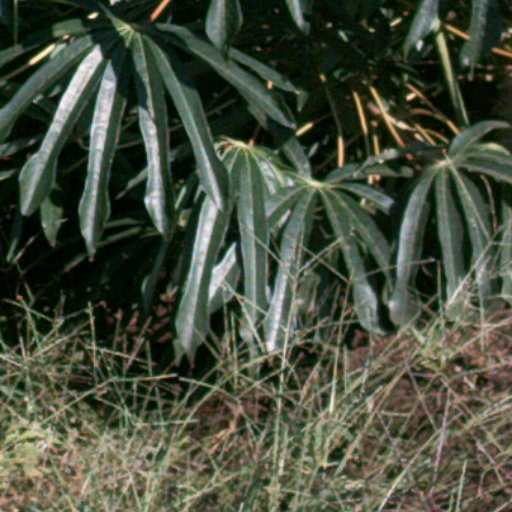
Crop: cassava